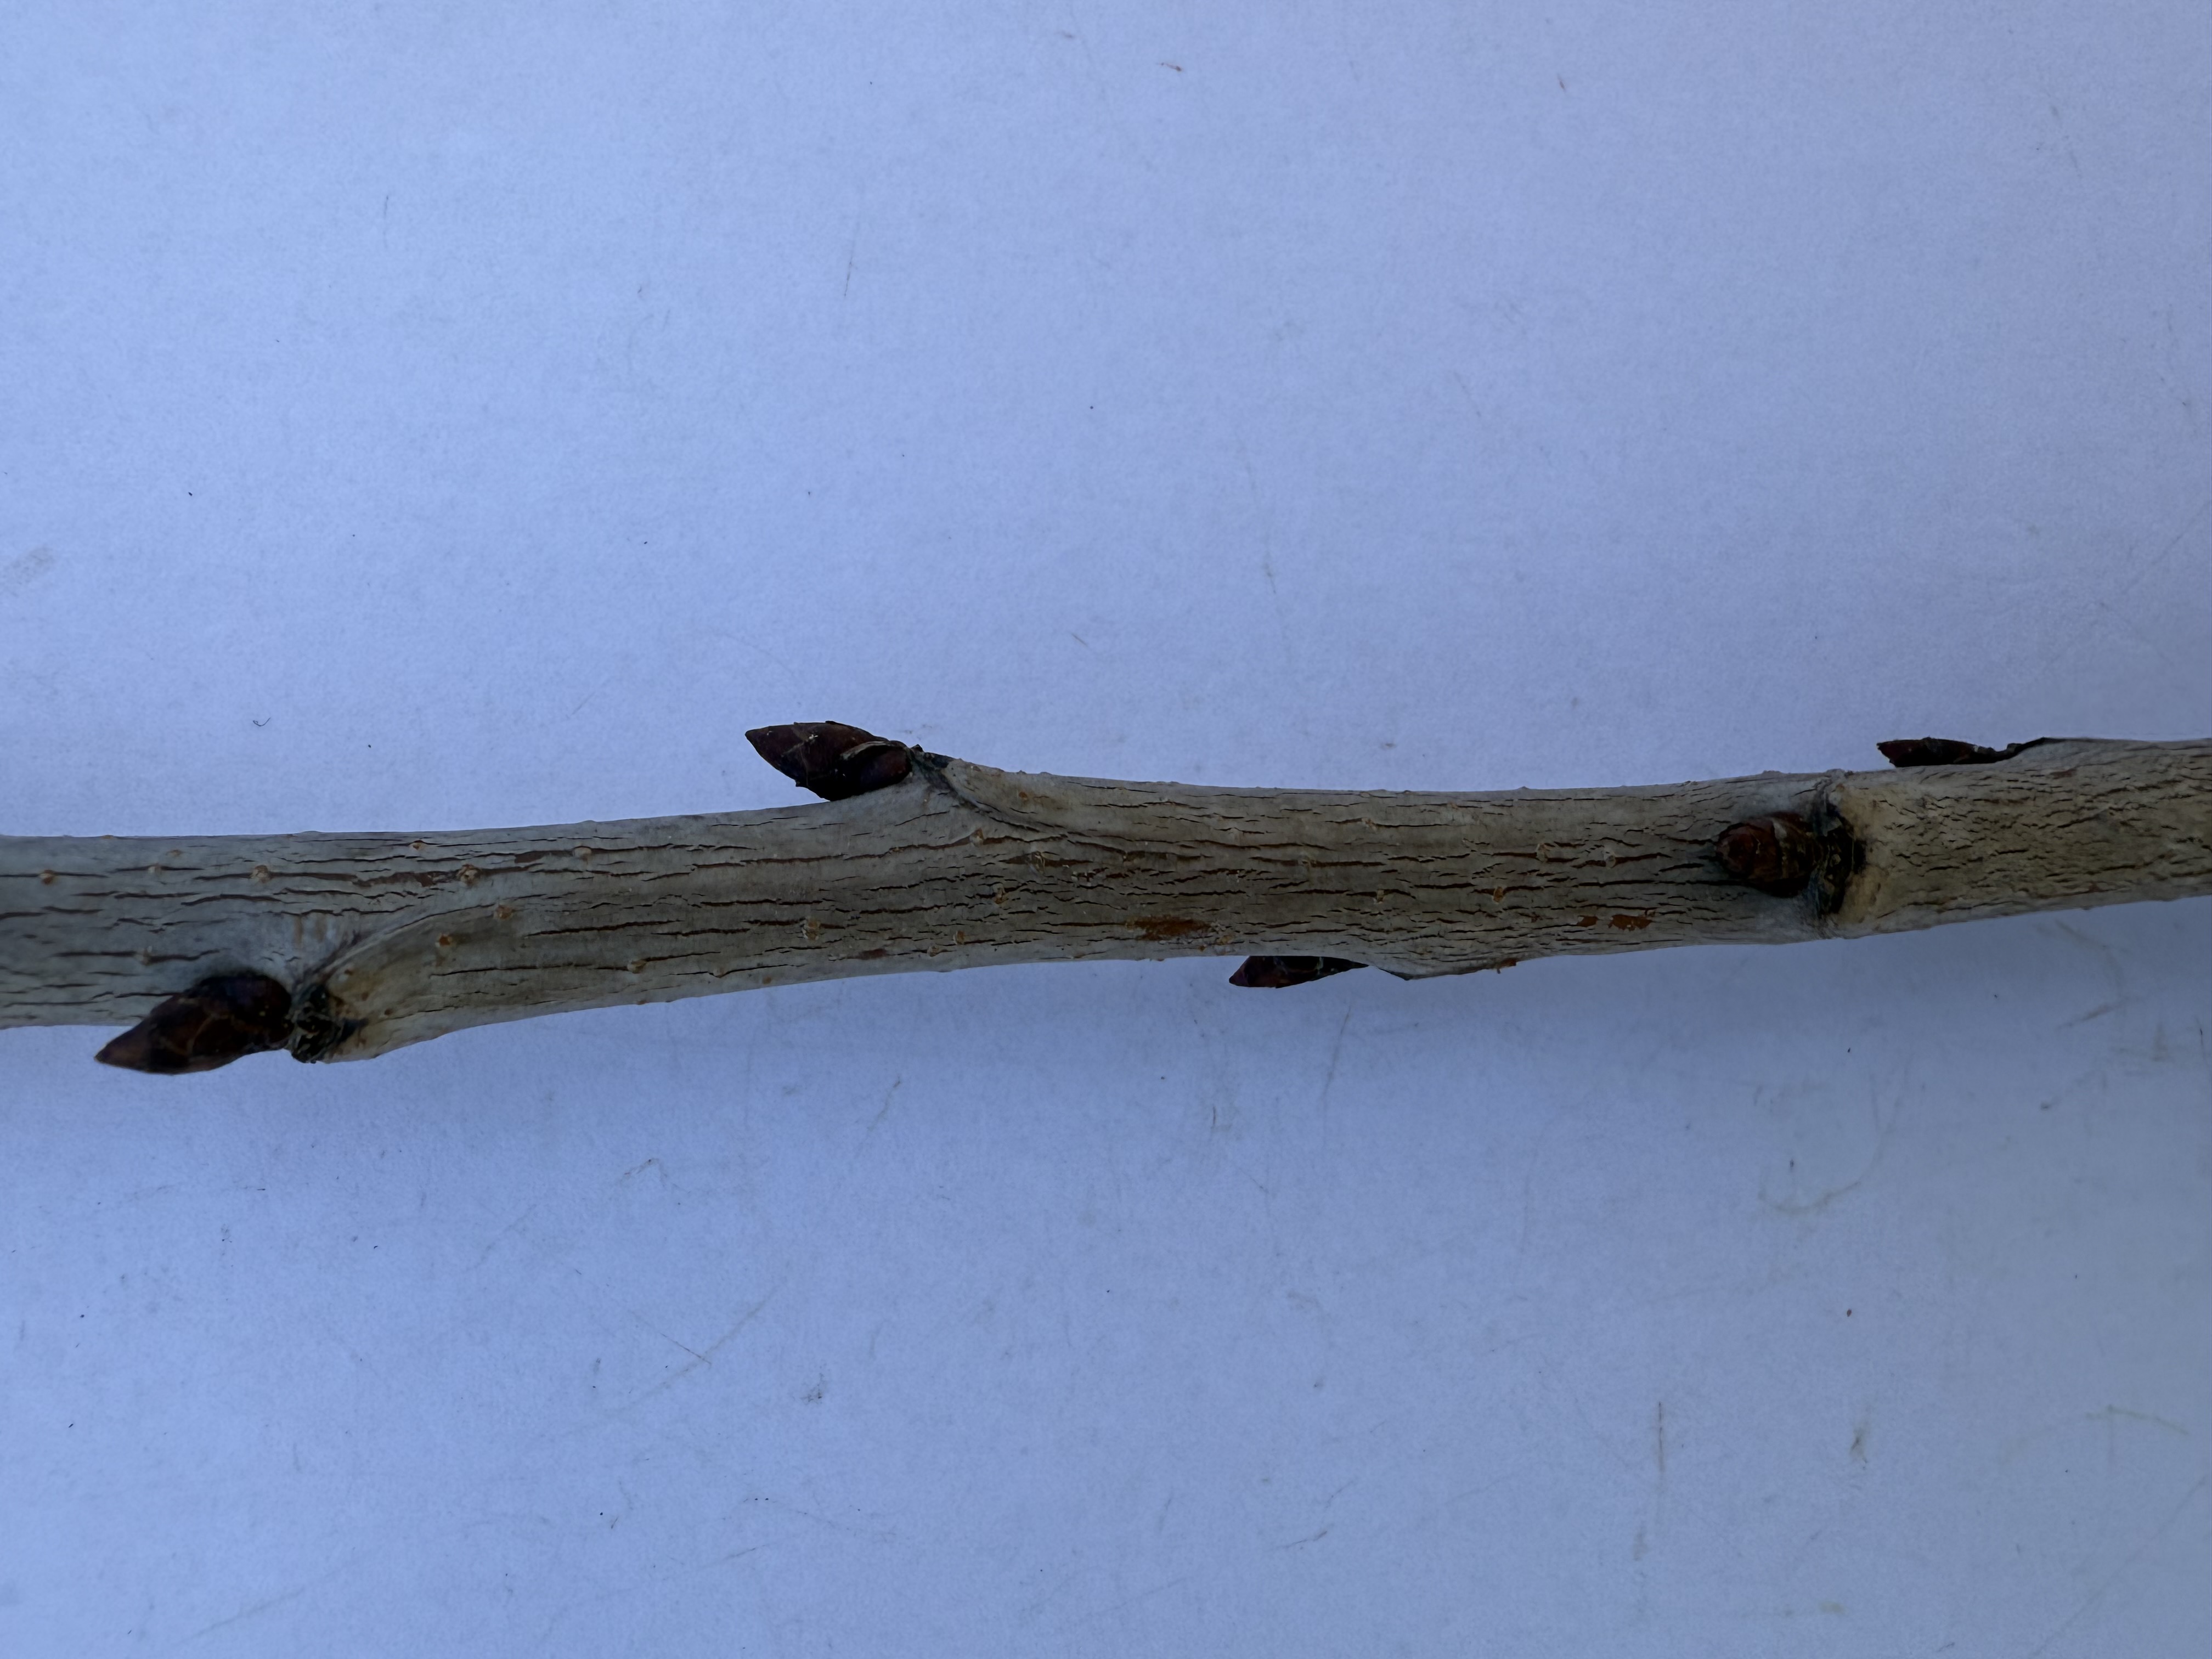
Variety: Napolyon Cherry